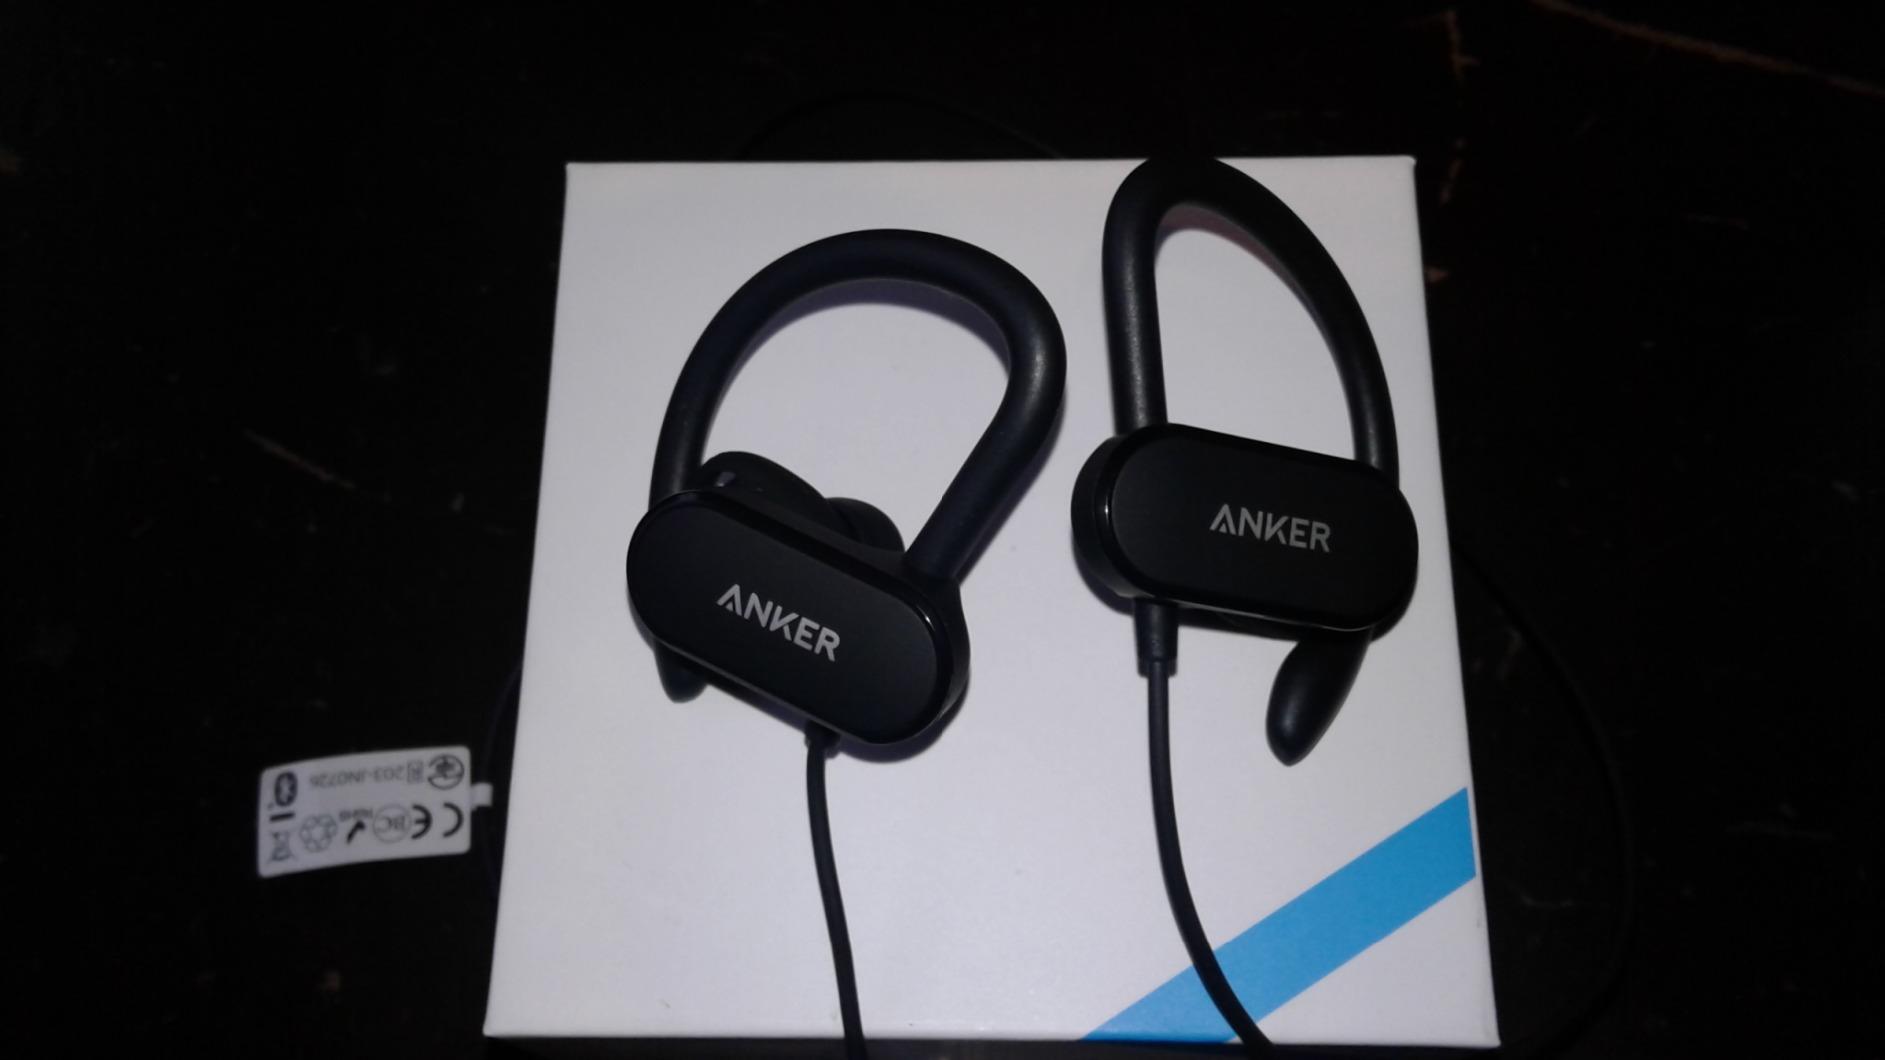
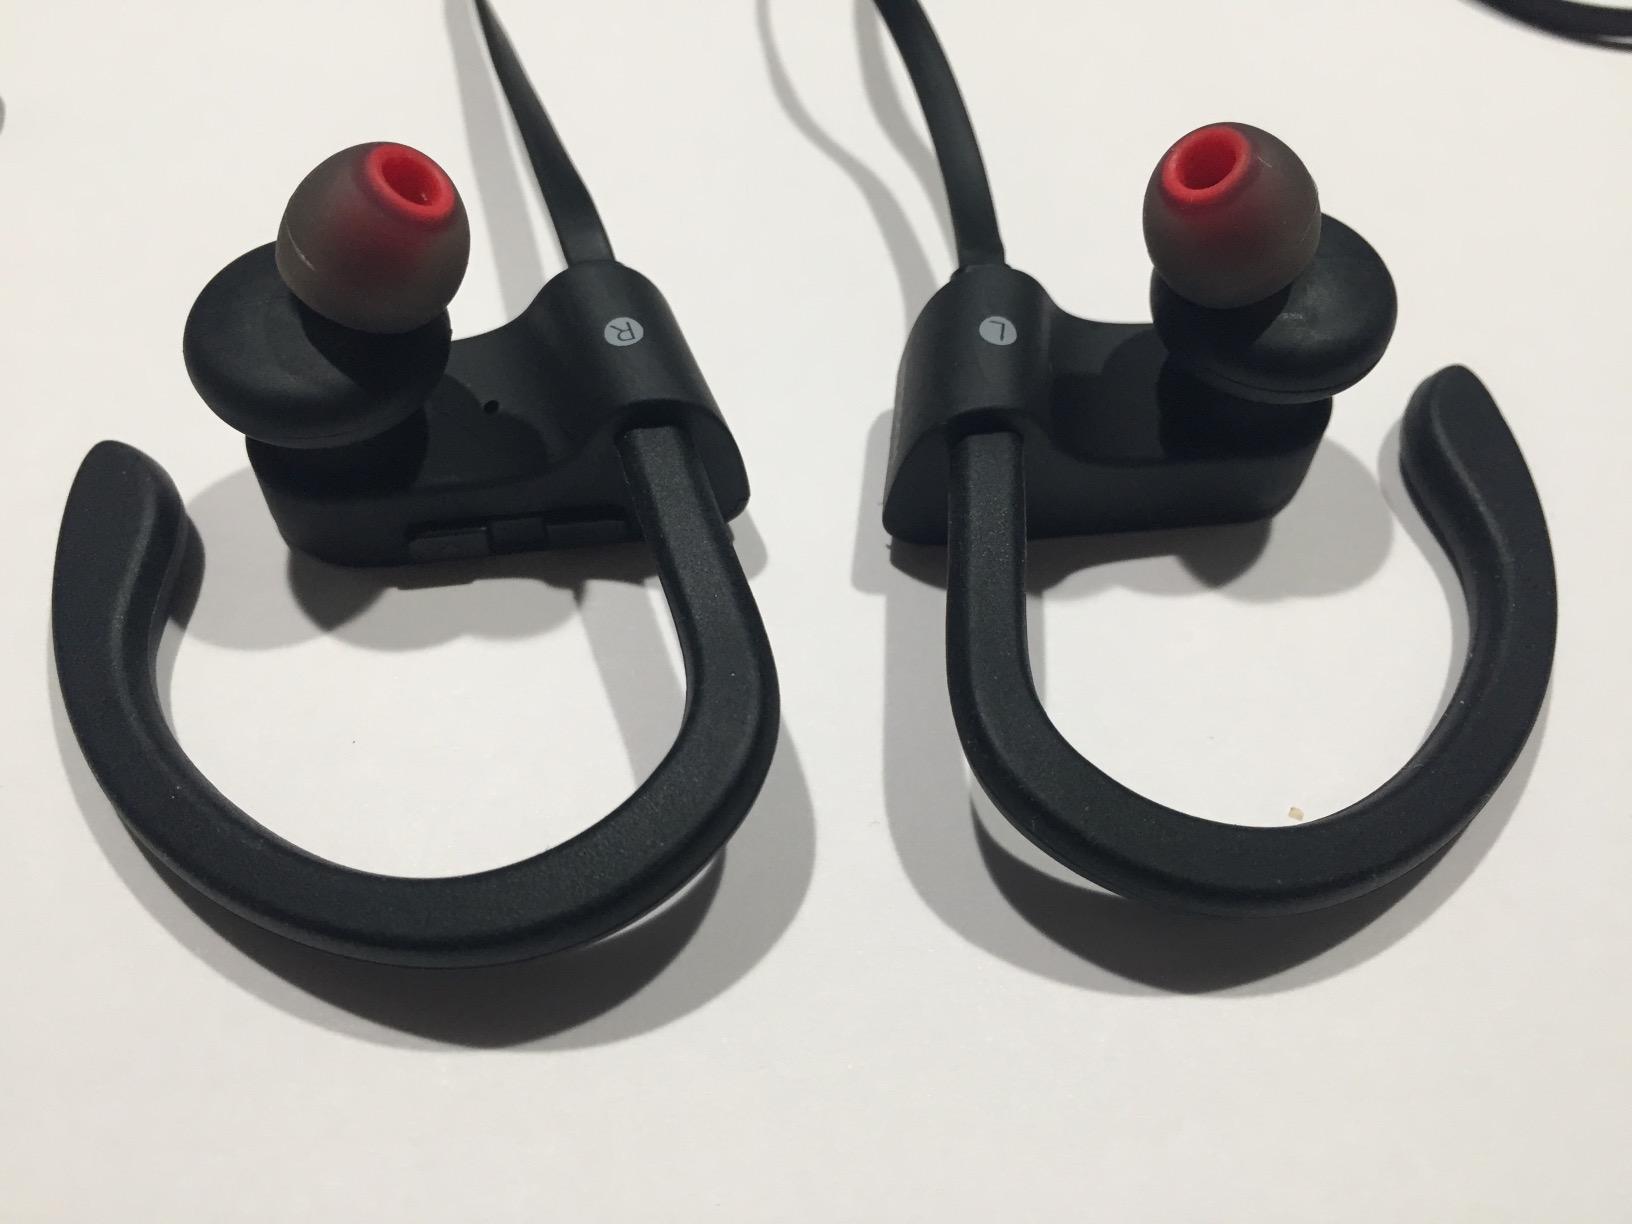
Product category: headphones
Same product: no